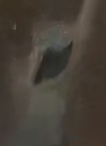
Face region: eyes (orbital_tightening_and_eye_area)
Pain indicator: not_present